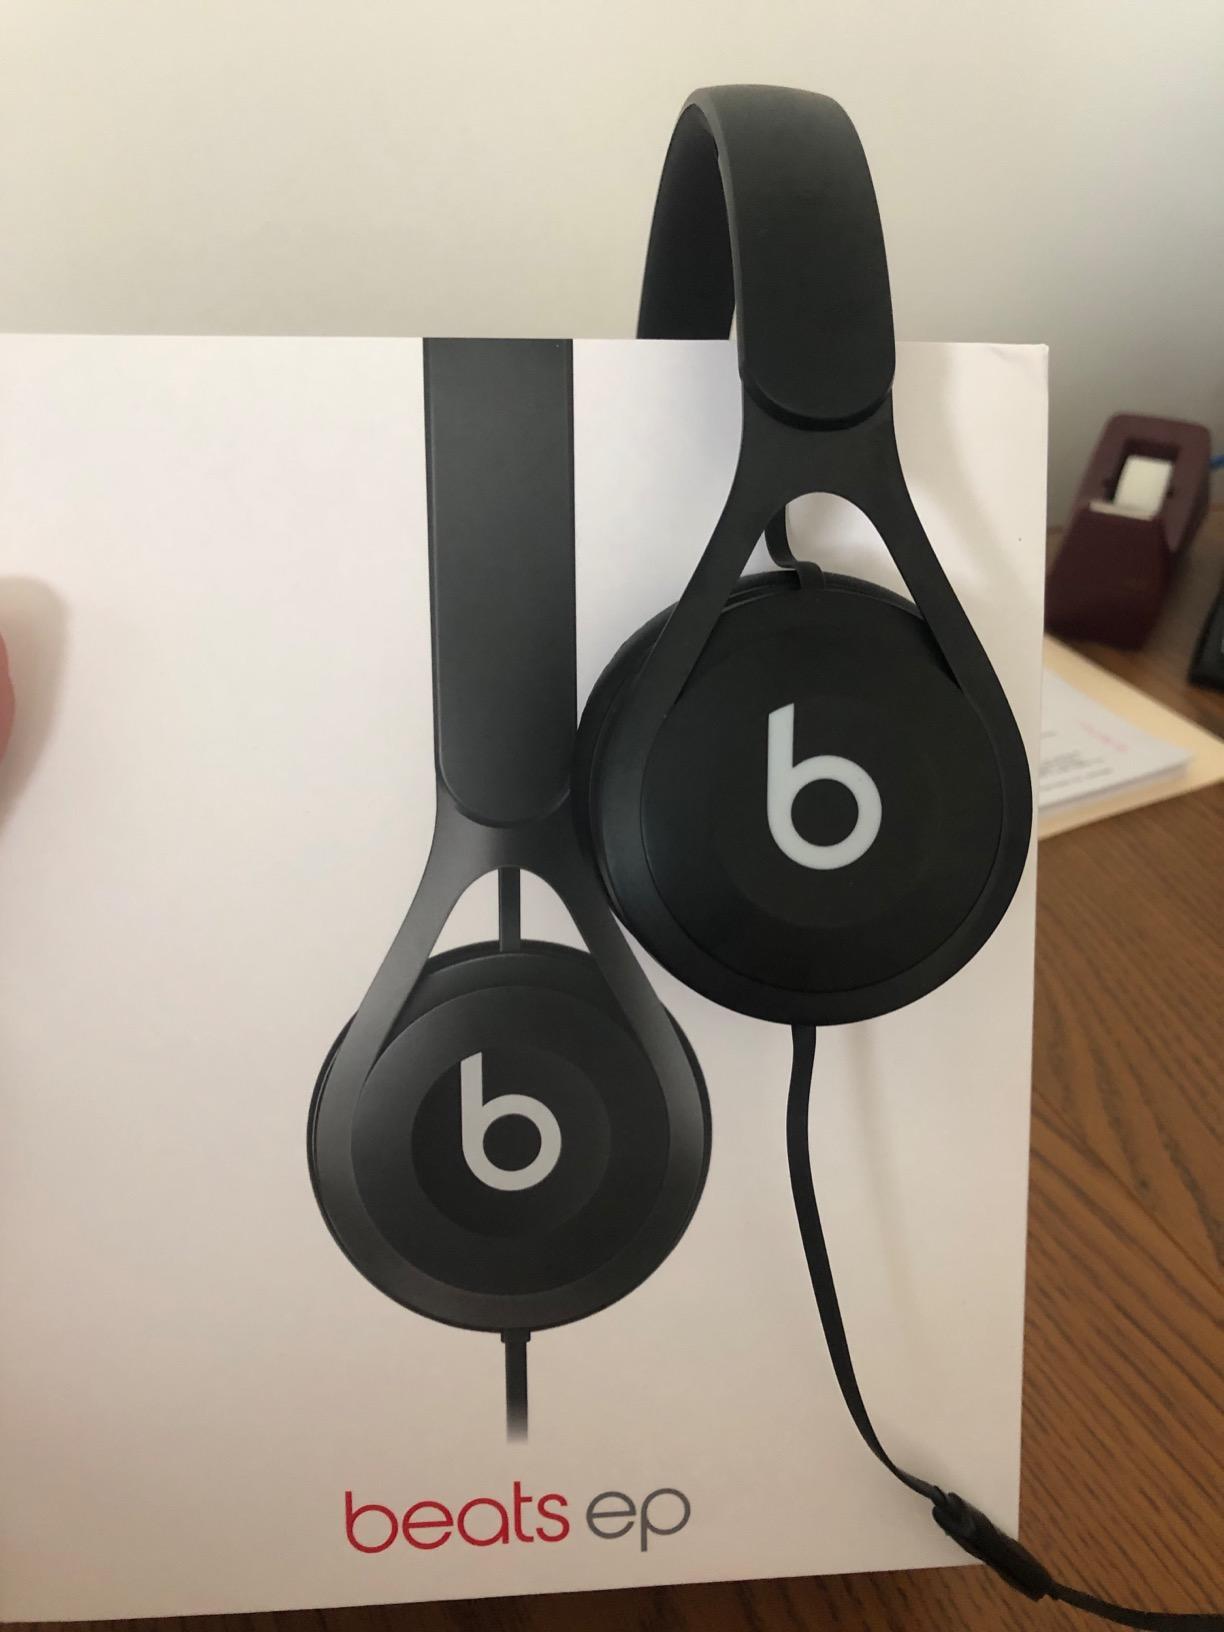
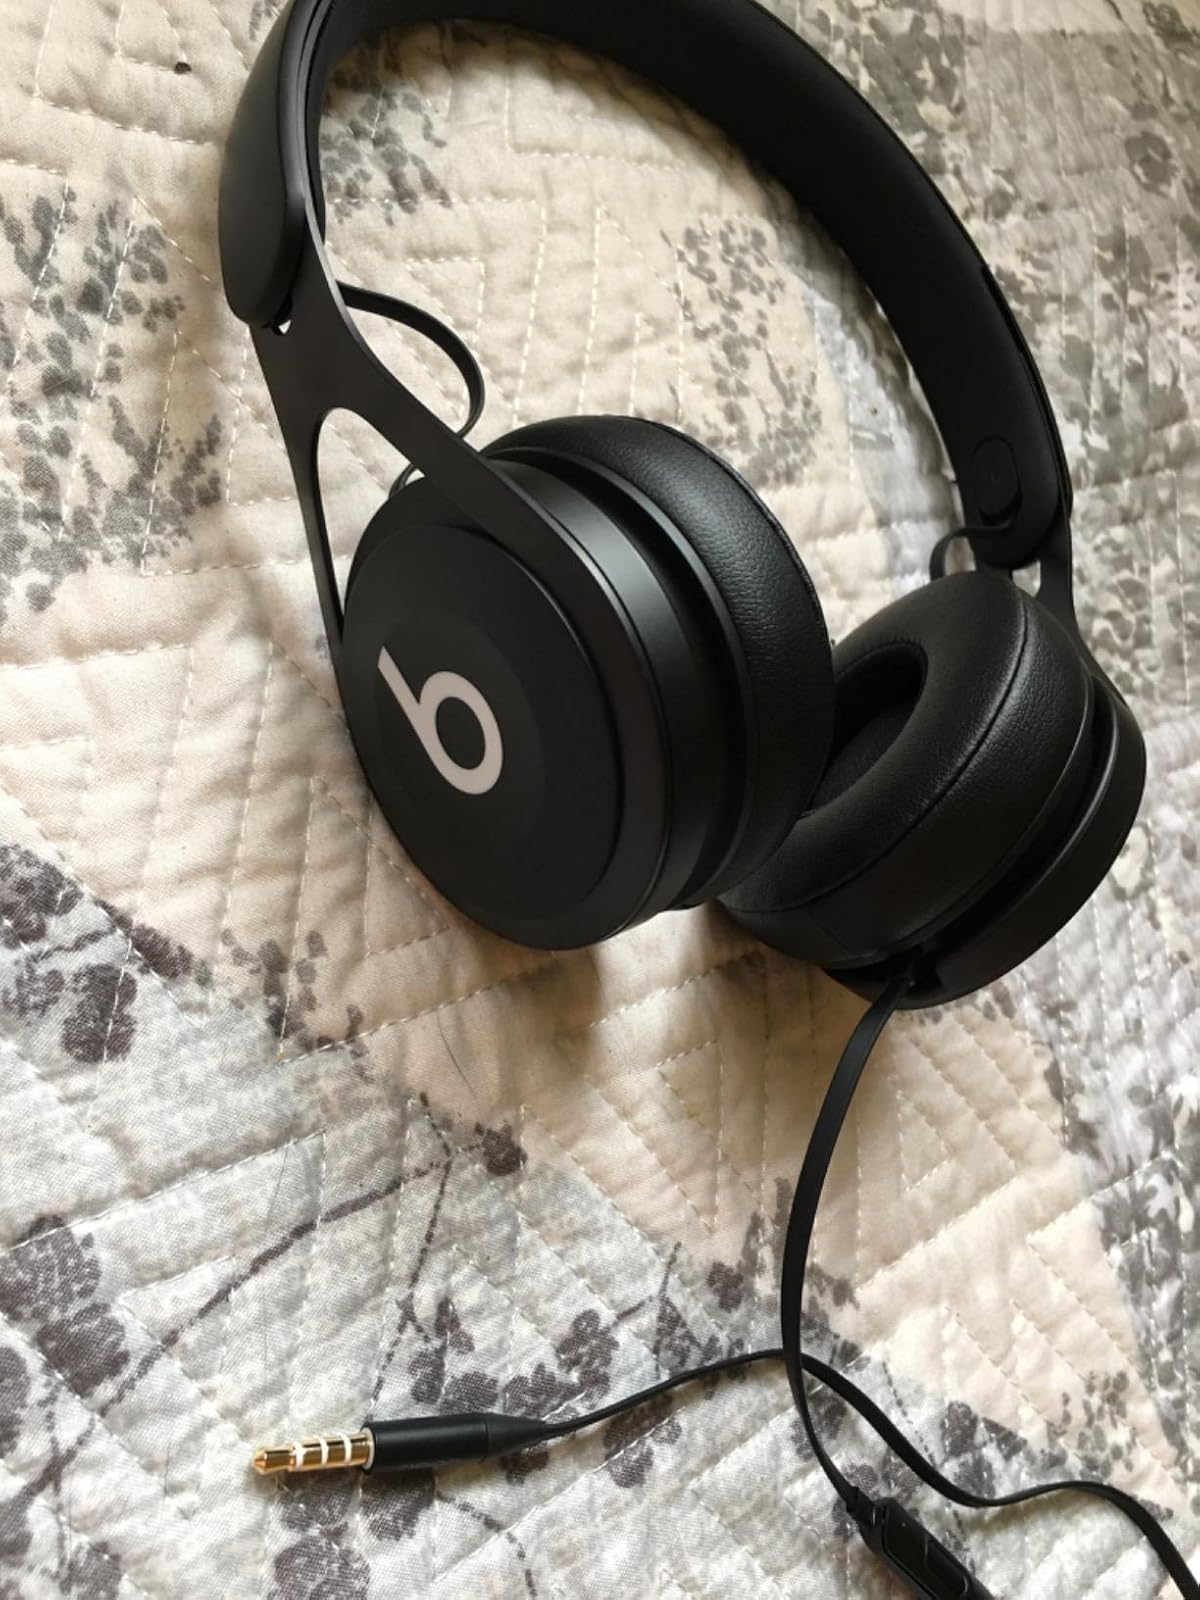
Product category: headphones
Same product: yes